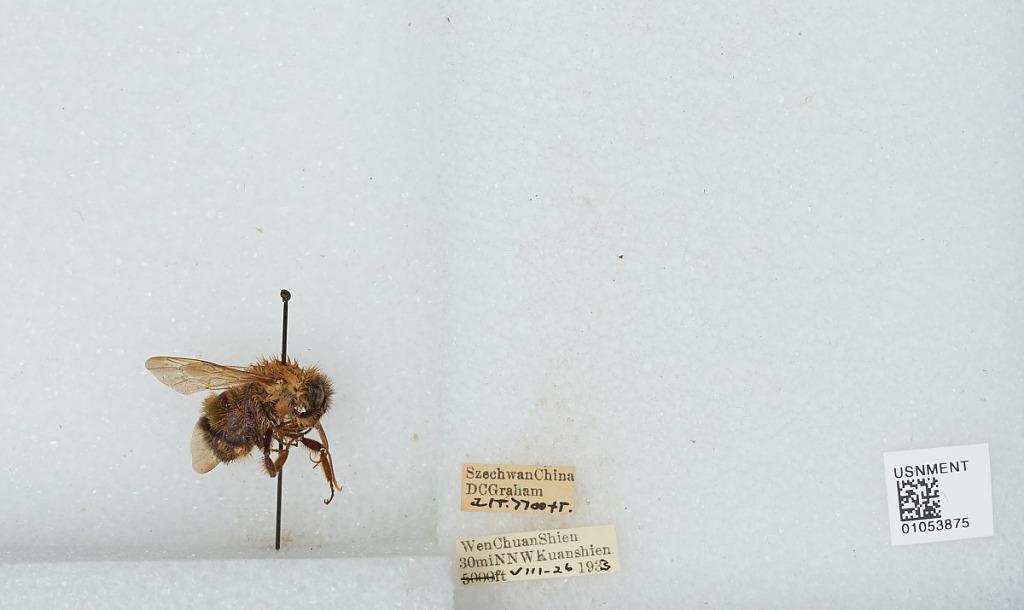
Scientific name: Bombus sp.
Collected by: D. Graham
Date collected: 1933-8-26
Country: China
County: Wenchuan Xian
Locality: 30 miles NNW Kuanshien